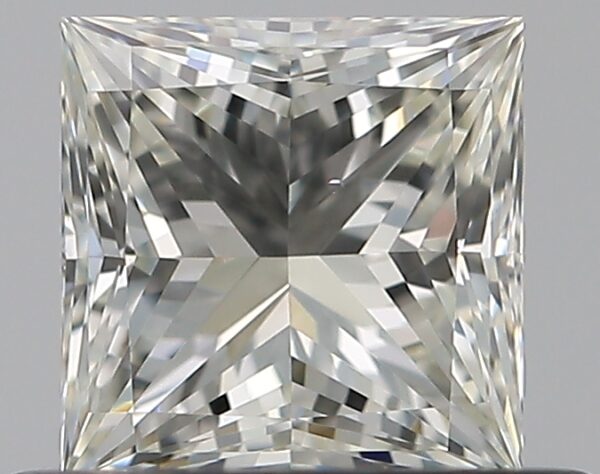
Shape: princess
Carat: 0.5
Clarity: VS1
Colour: J
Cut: EX
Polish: EX
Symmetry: VG
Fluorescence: N
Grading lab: GIA
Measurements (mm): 4.4 x 4.35 x 3.12